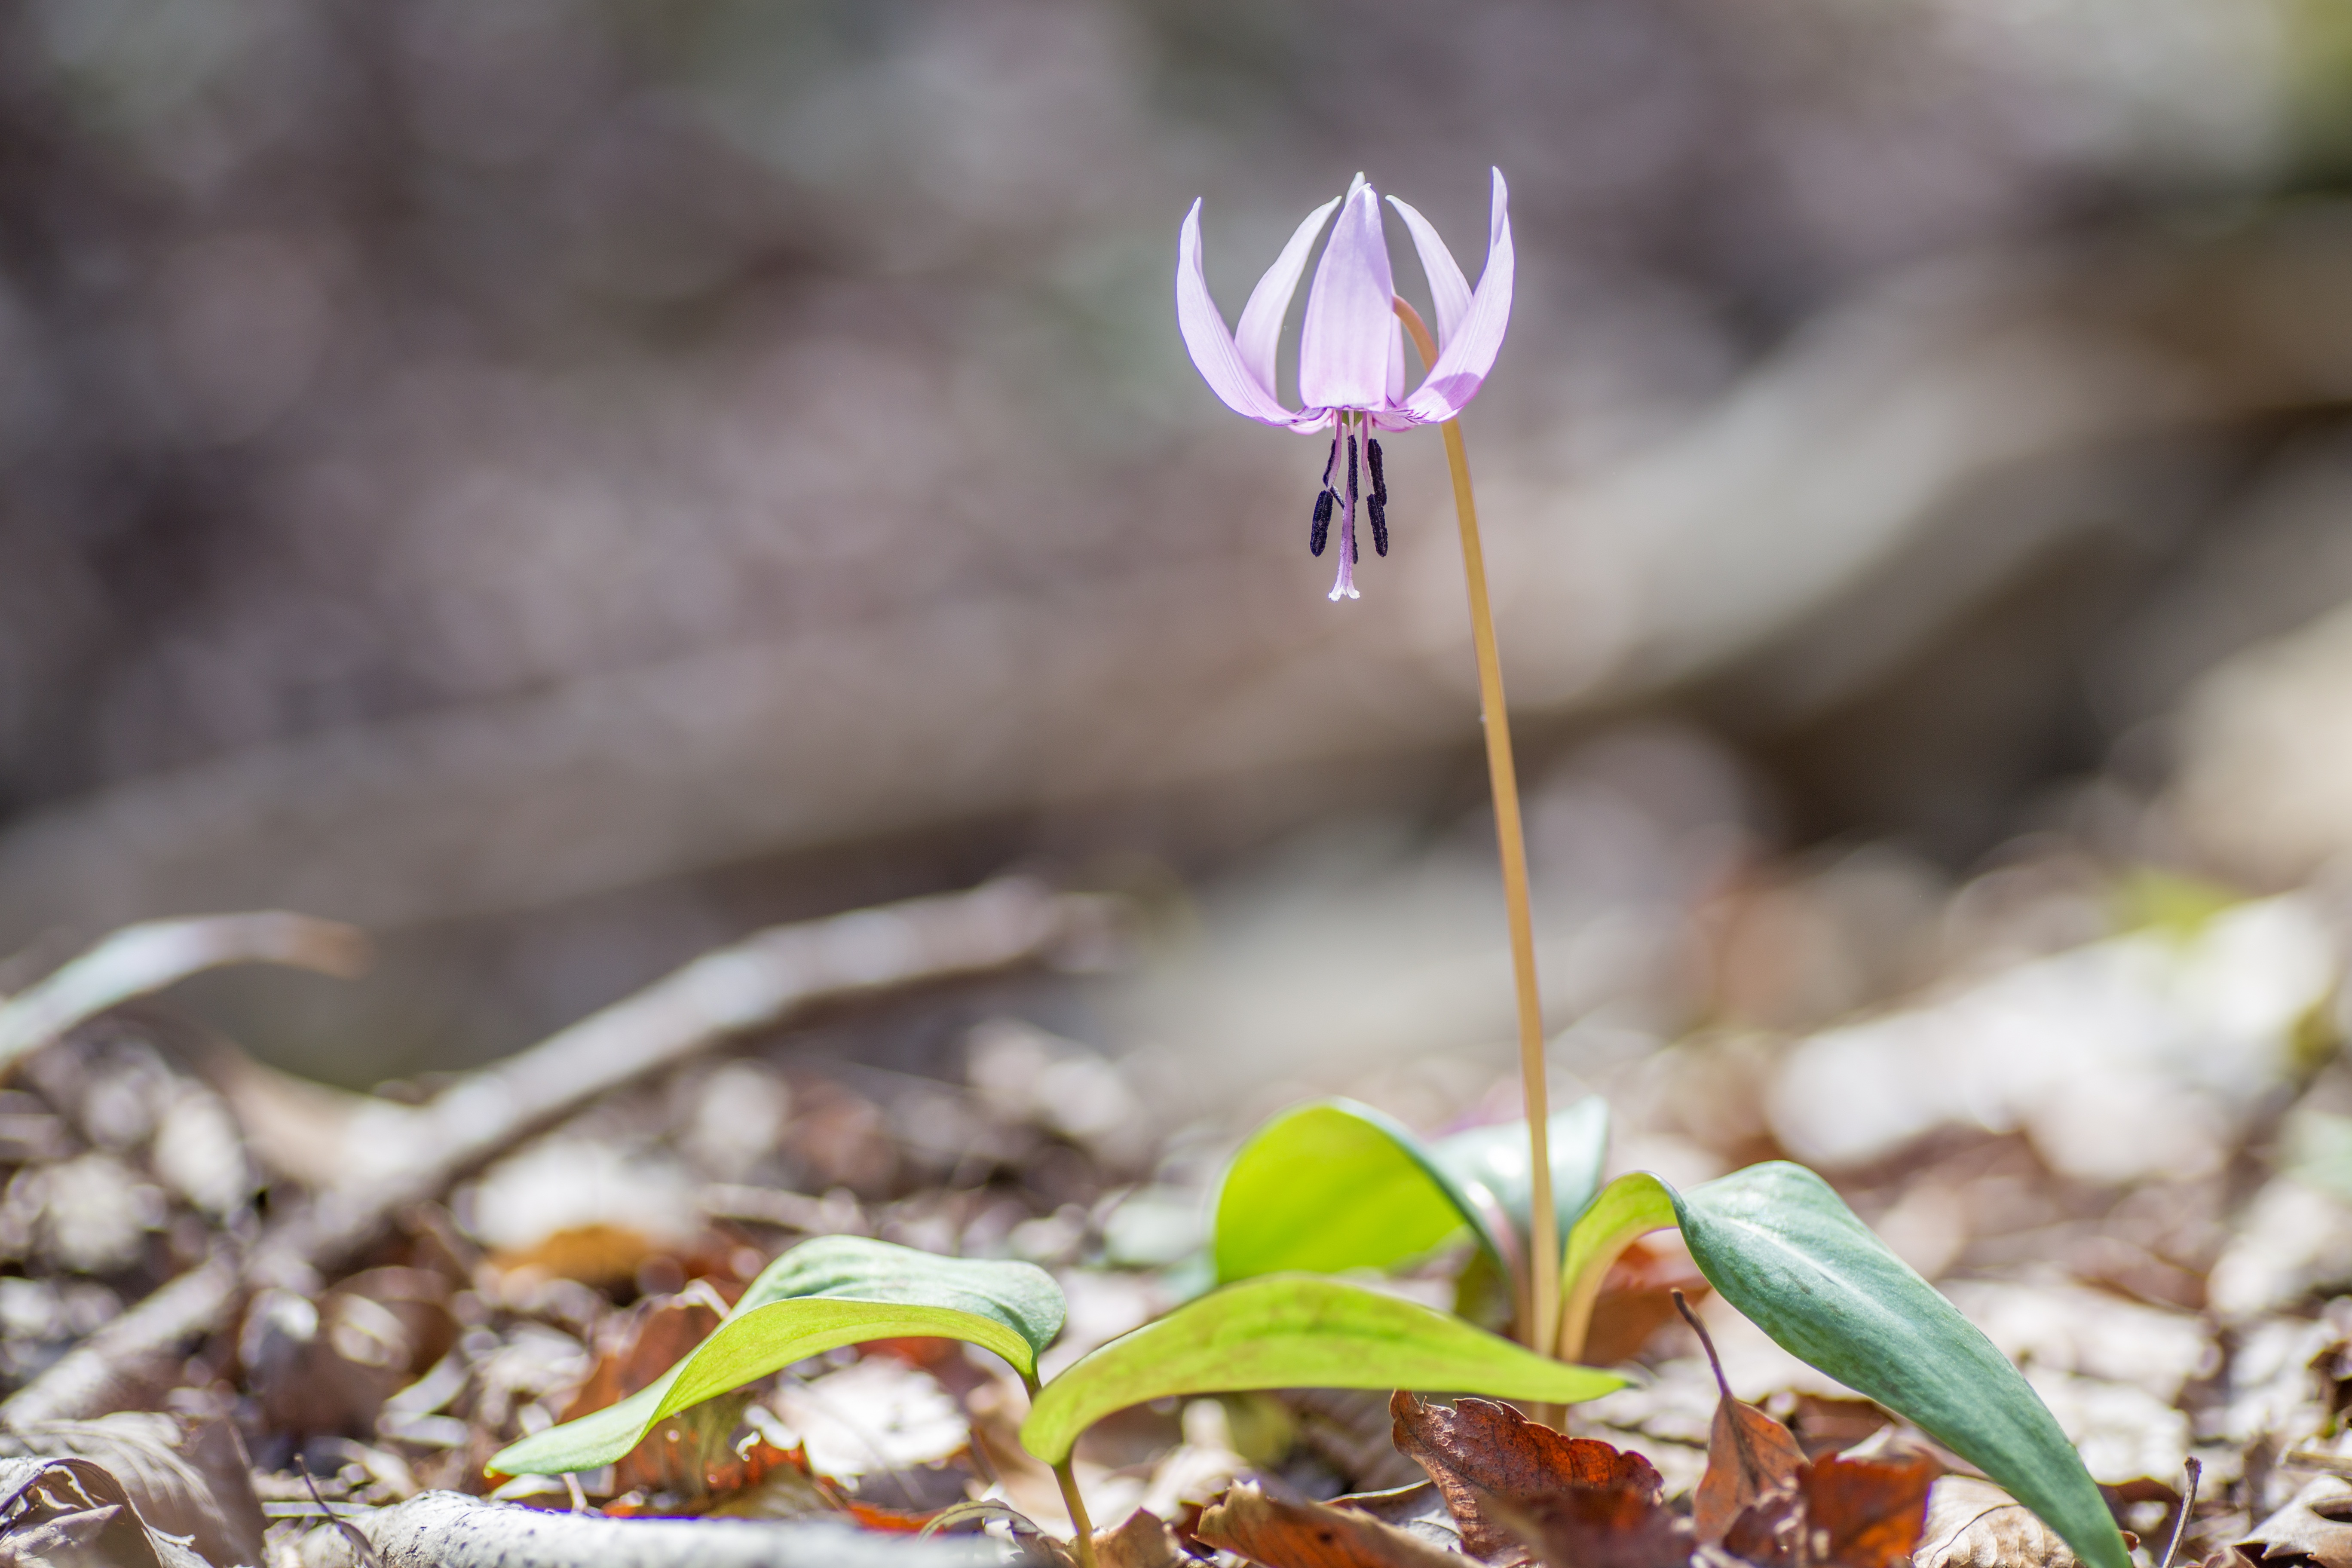
nature, blossom, plant, leaf, flower, petal, spring, botany, pink, japan, flora, sprout, wildflower, flowers, one, pistil, stamen, crocus, birth, macro photography, flowering plant, alpine plant, one flower, land plant, fawn lily, miyagi prefecture, japanese dog's tooth violet